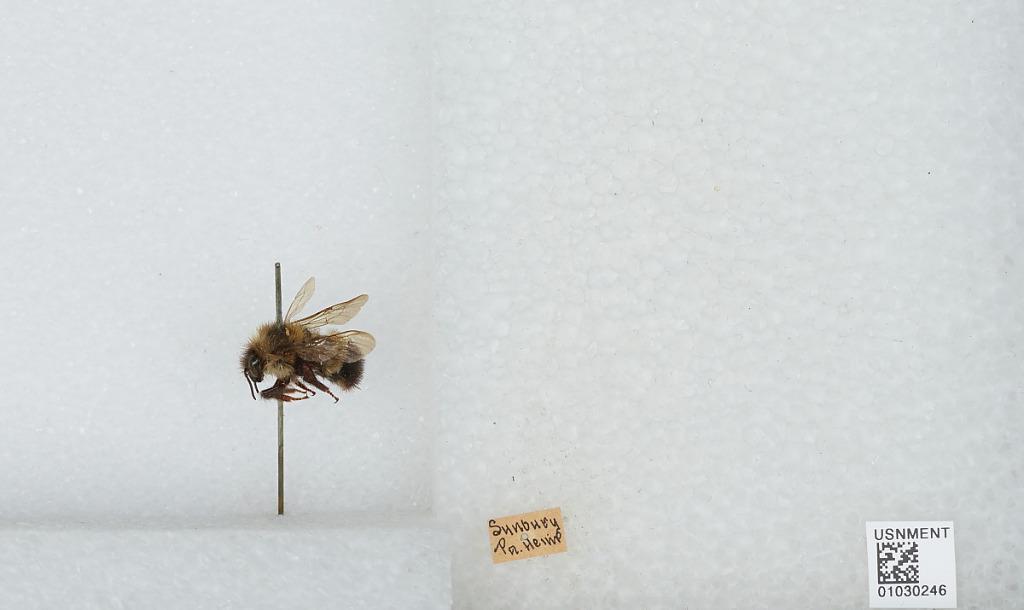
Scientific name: Bombus (Pyrobombus) vagans vagans Smith
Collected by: Heimp
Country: United States
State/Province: Pennsylvania
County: Northumberland
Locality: Sunbury
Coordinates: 40.8639, -76.7892